Second Yanev Government

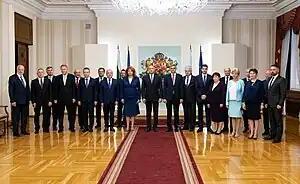
Photo of the cabinet members

The ninety-eighth cabinet of Bulgaria was a caretaker government chaired by prime minister Stefan Yanev. It was appointed by president Rumen Radev after the July 2021 Bulgarian parliamentary election. It succeeded Yanev's first government.